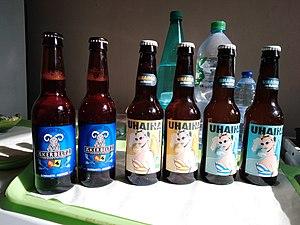
Bières Akerbeltz et Uhaina du Pays Basque